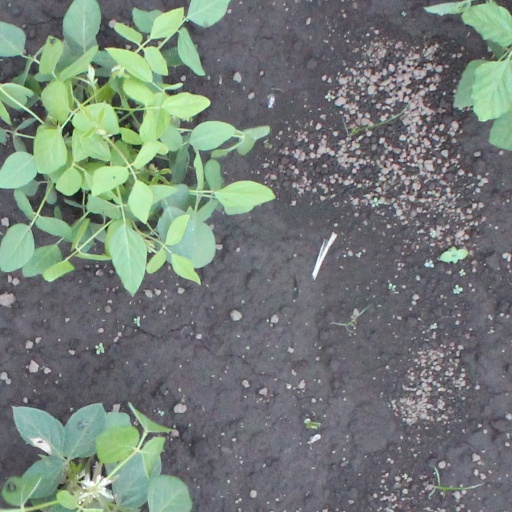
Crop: soybean